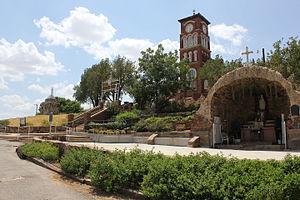
Windthorst est une petite ville située à la limite des comtés d'Archer et de Clay, au Texas, aux États-Unis. La ville est fondée en 1890 et baptisée en référence à Ludwig Windthorst.